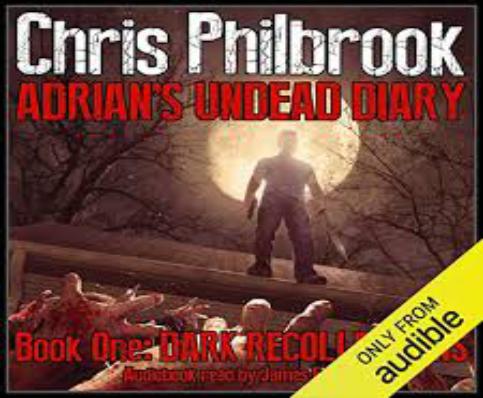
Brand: Adrian's
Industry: Food